Resurrection (Rubens, Antwerp)

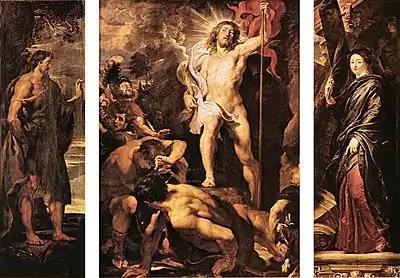
The triptych depicting the Resurrection.

The Resurrection of Christ is a triptych painting in oil on panel by Peter Paul Rubens, of 1611–1612, that is still in the Cathedral of Our Lady in Antwerp, Belgium. The panels were hinged, with the two wings painted on both sides, by this date a rather old-fashioned format.